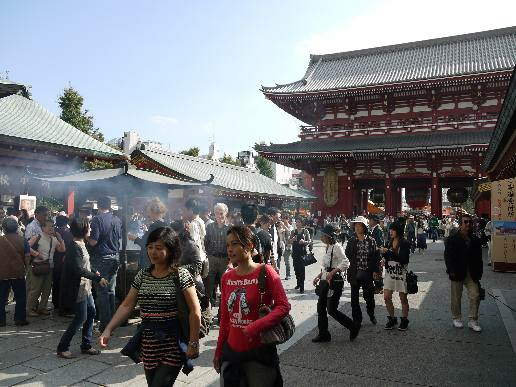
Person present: Yes